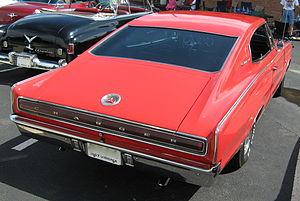
La Dodge Charger (B-body) est une voiture de taille moyenne produite par Dodge de 1966 à 1978 sur la base de la plate-forme Chrysler B.